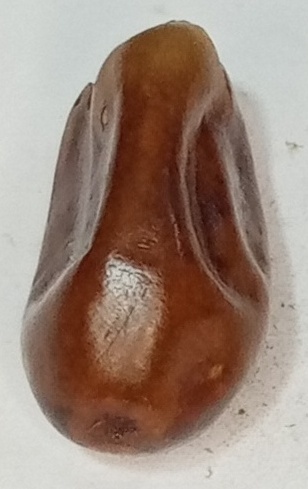
Variety: fasli-toto
Size: medium
Grade: grade-1